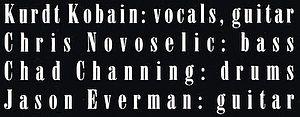
"Bleach est le premier album studio du groupe américain de grunge Nirvana, sorti le 15 juin 1989 sur le label Sub Pop en cassette et en vinyle 12"", puis au format CD au Royaume-Uni par Tupelo Records. Après la déferlante Nevermind en 1991, Sub Pop et Geffen Records ressortent conjointement une édition le 15 décembre 1992 avec deux morceaux en plus, devenant ainsi la meilleure vente de l'histoire du premier label avec plus de 1,7 million d'exemplaires vendus outre-Atlantique en 2009, avant l'édition proposée pour son vingtième anniversaire, qui propose en plus une dizaine de chansons enregistrées lors du concert au Pine Street Theater de Portland le 9 février 1990. Ce succès lui vaut également d'être certifié double disque d'or en France avec plus de 200 000 ventes.